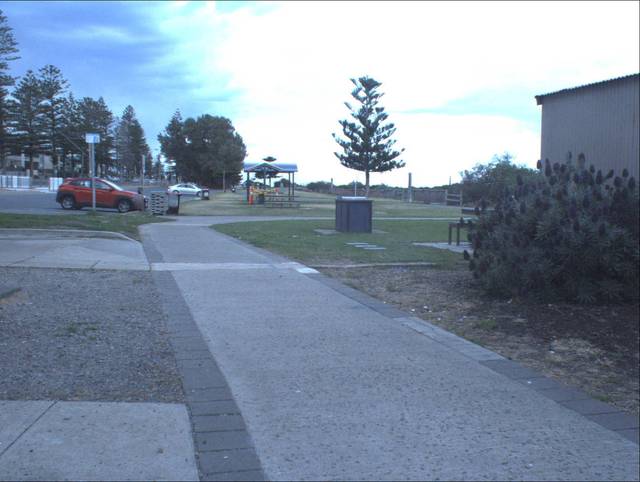
Region: Australia
Coordinates: -34.84, 138.479